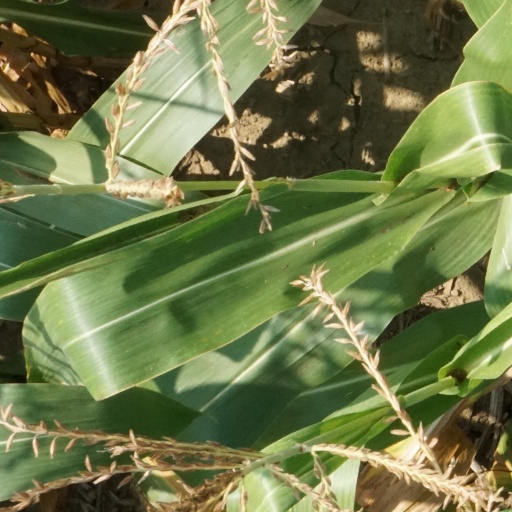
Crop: maize; corn